Aprilia

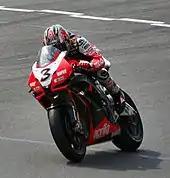
Max Biaggi rides the RSV4

Aprilia entered the Superbike World Championship in 1999 using a homologation special version of their V-twin road bike RSV Mille.